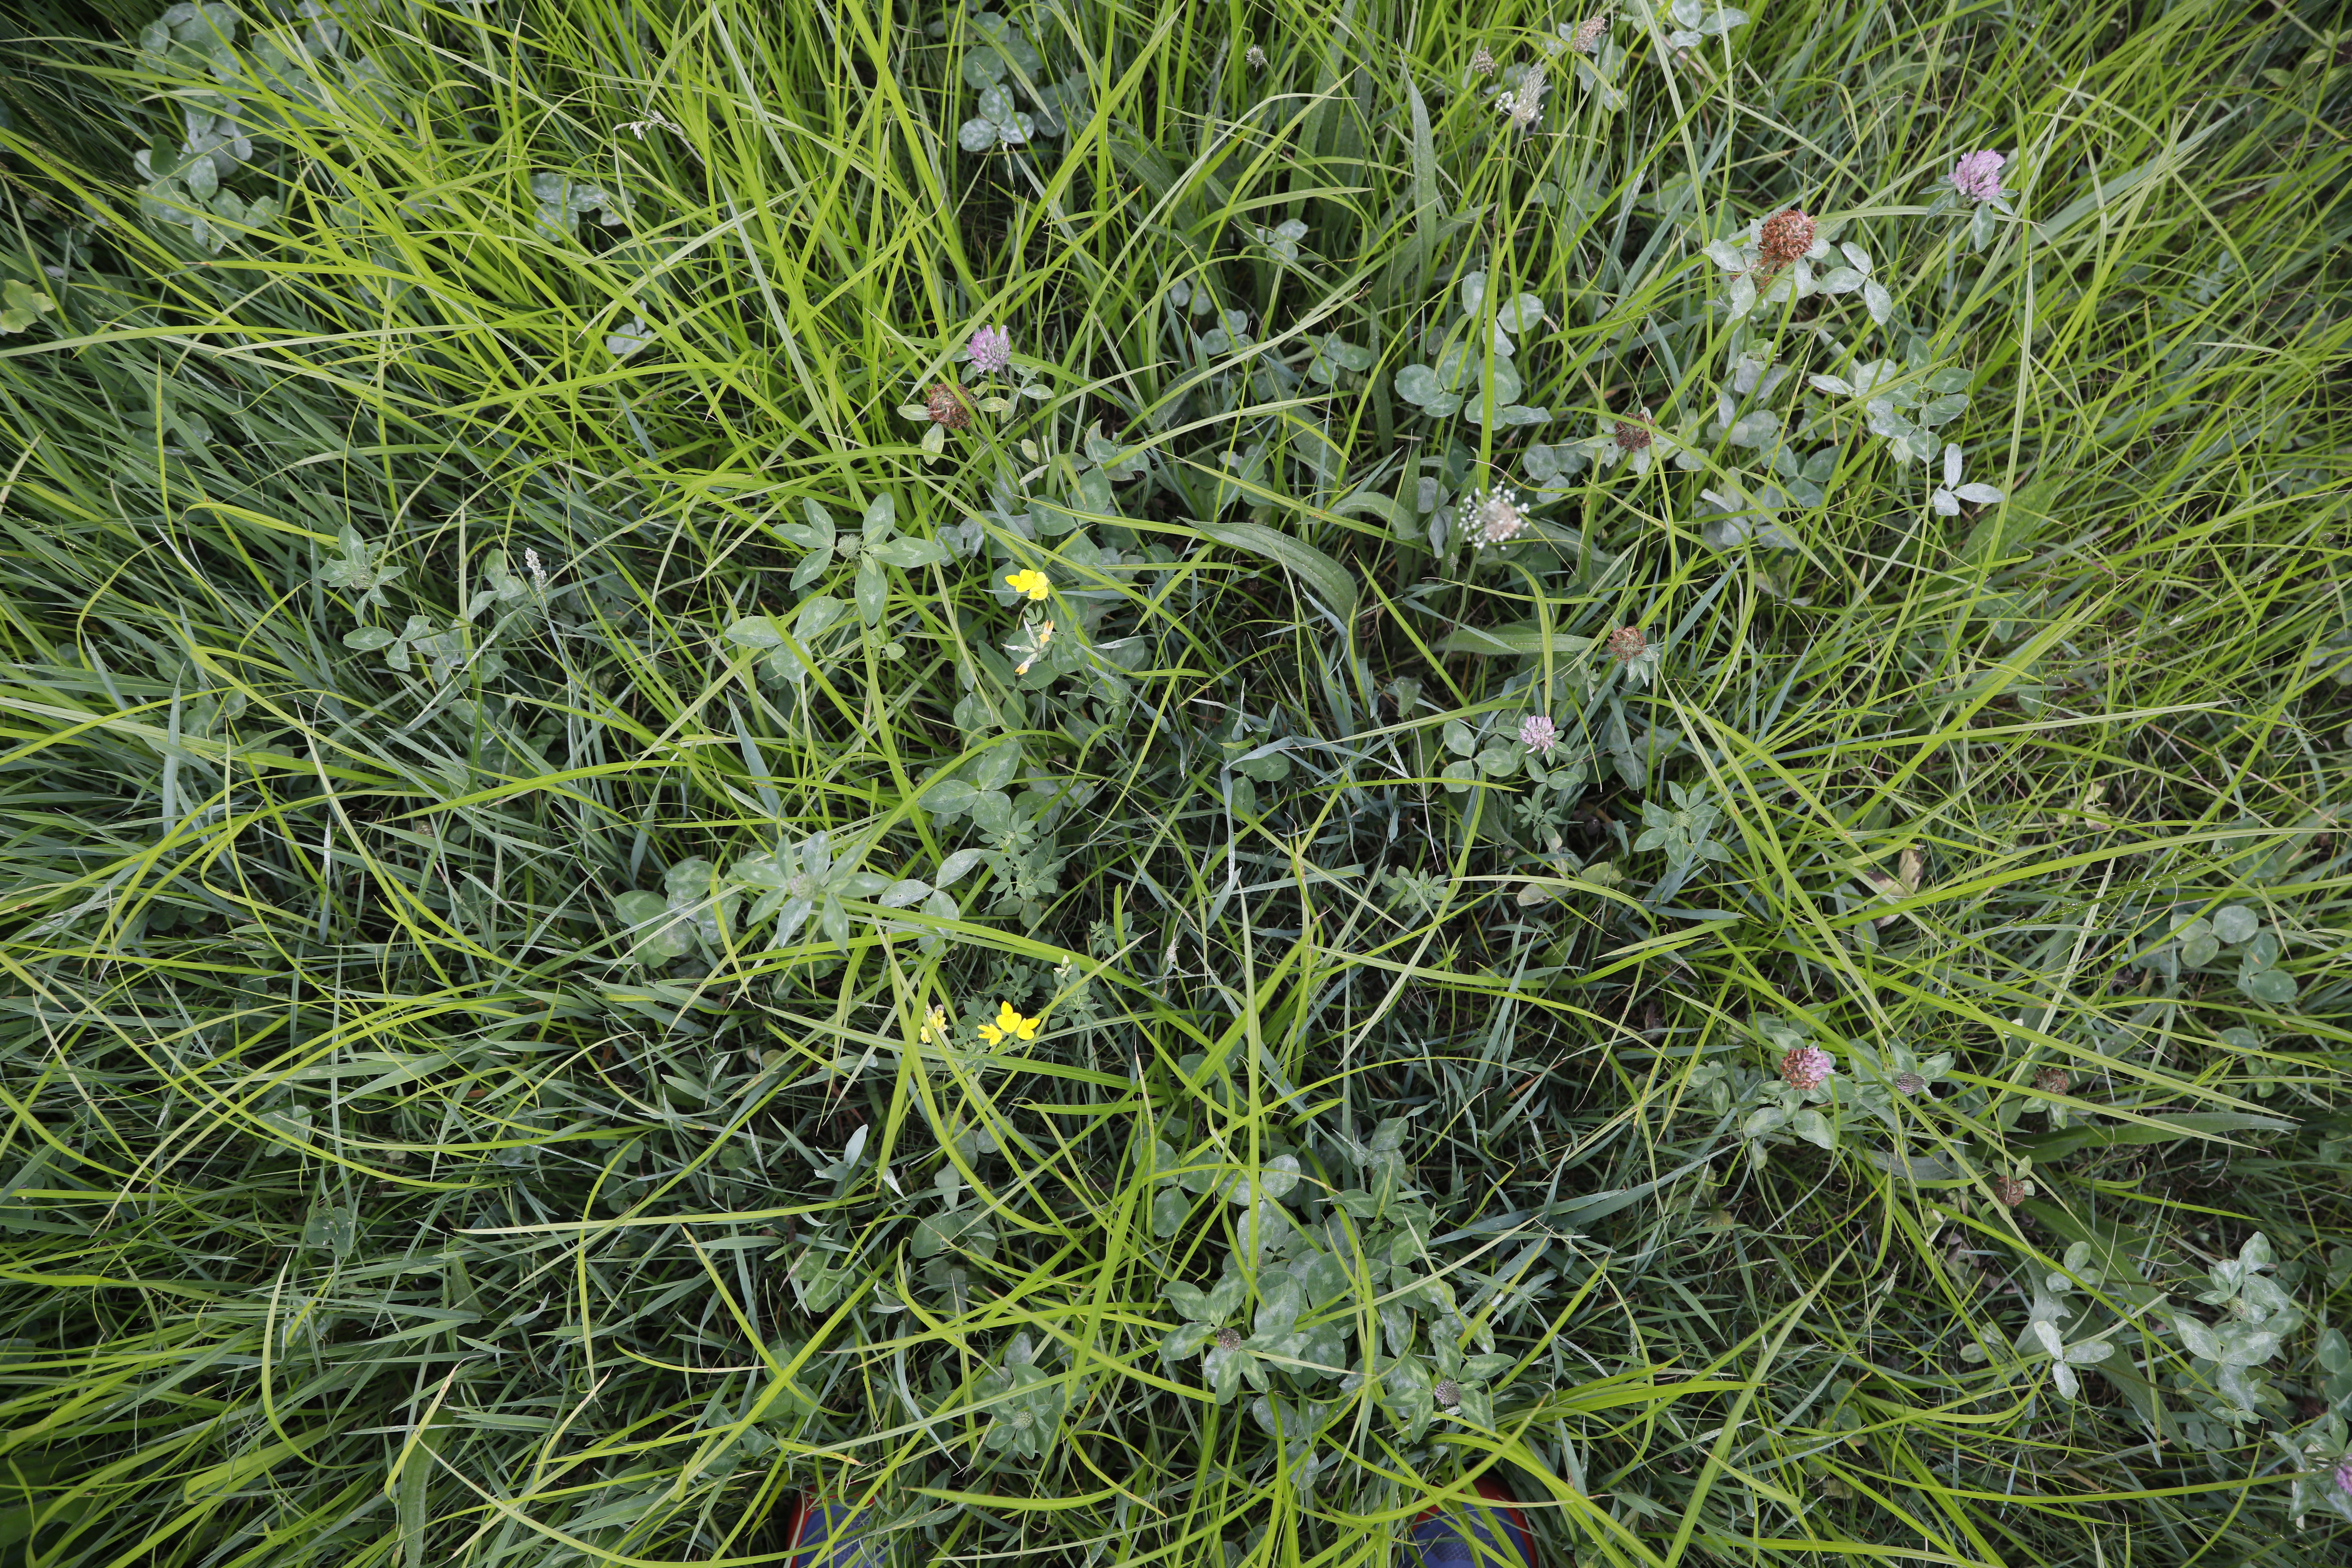
Plant species: Lotus corniculatus , Plantago lanceolata, Trifolium pratense